1926 World Series

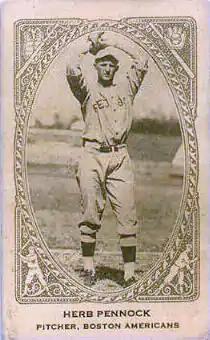
New York Yankees pitcher Herb Pennock on a 1922 baseball card

Game 5, played at Sportsman's Park in St. Louis on October 7, featured a rematch between Game 1 starters Herb Pennock and Bill Sherdel. Pennock had pitched a complete game three-hitter in the 2–1 Yankees victory, while Sherdel had pitched seven innings, giving up two runs and six hits.